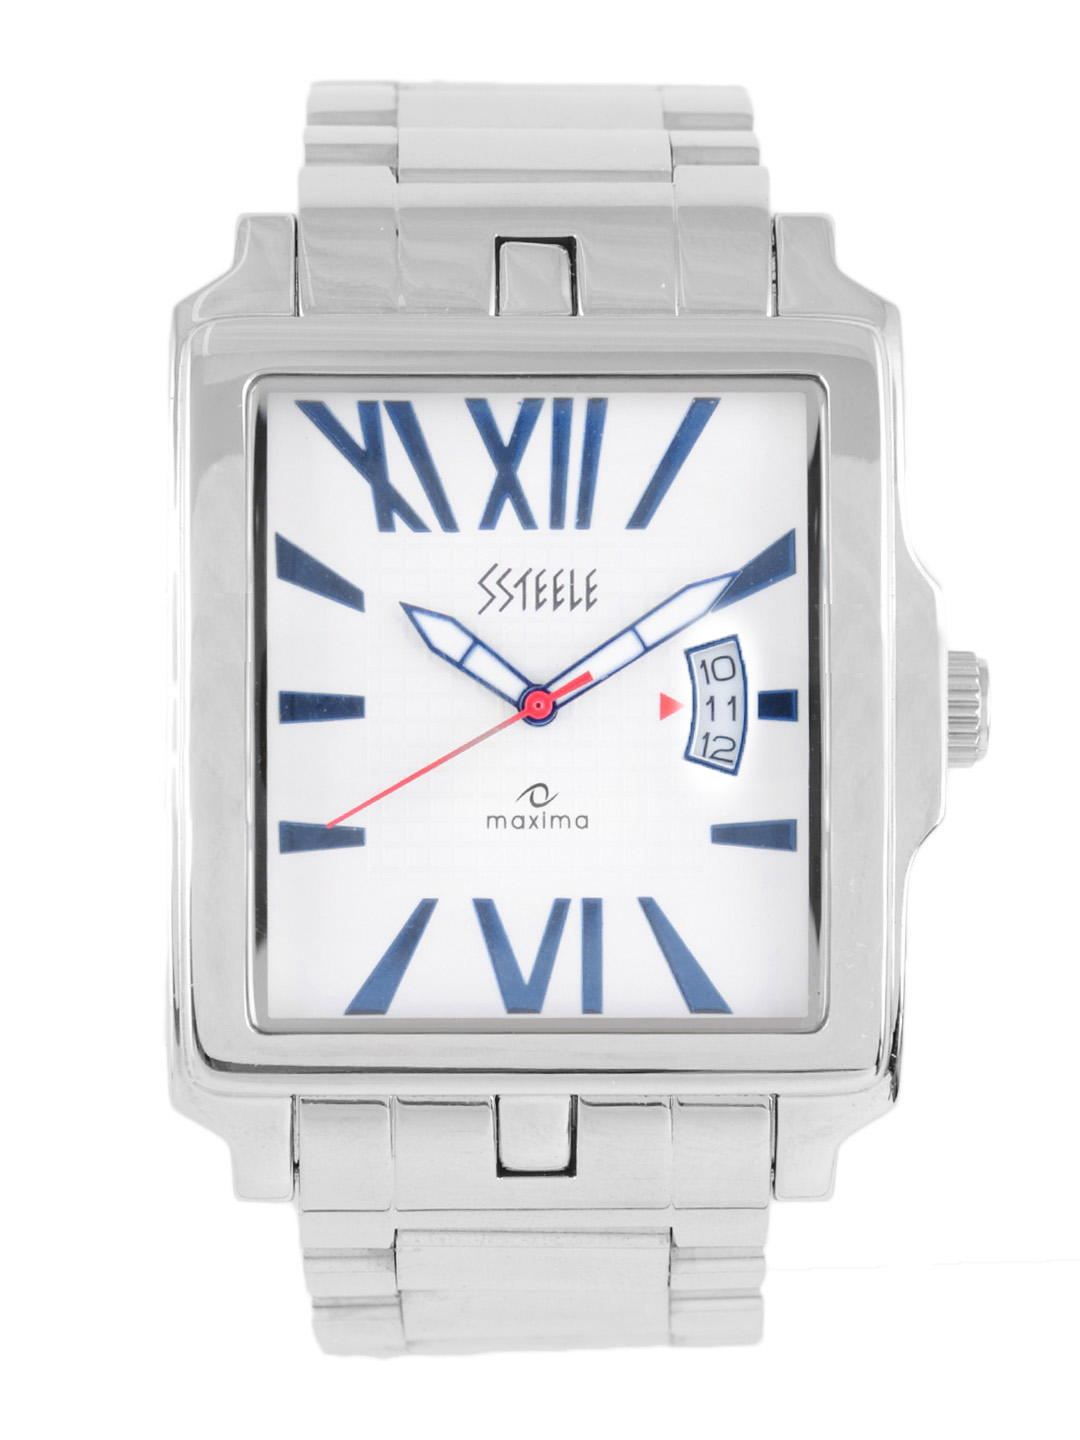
Maxima Men White Dial Watch
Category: Accessories / Watches / Watches
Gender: Men
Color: White
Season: Winter 2016
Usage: Casual